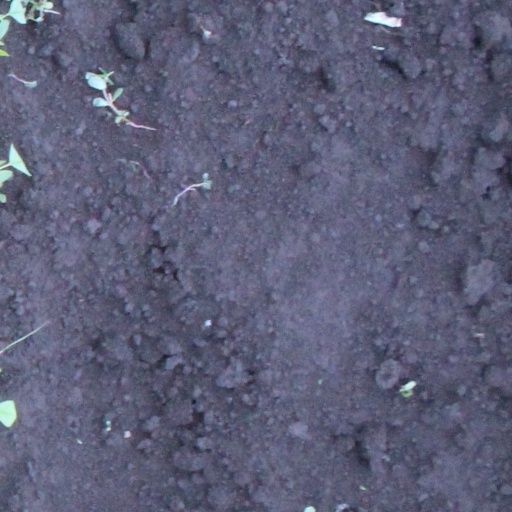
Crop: soybean